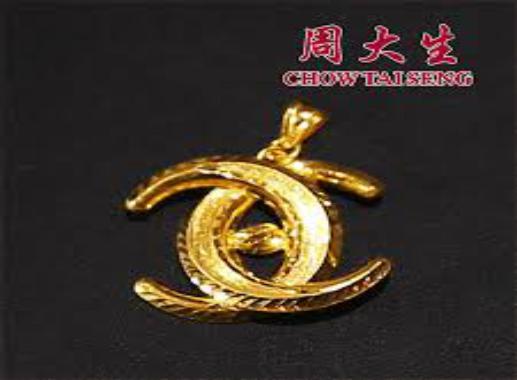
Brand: CHOW TAI SENG-2
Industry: Others